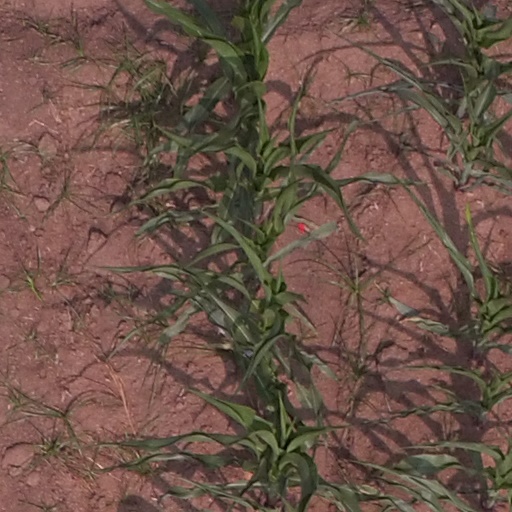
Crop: maize; corn